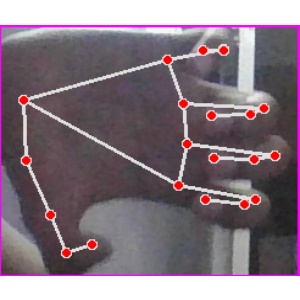
अक्षर: त